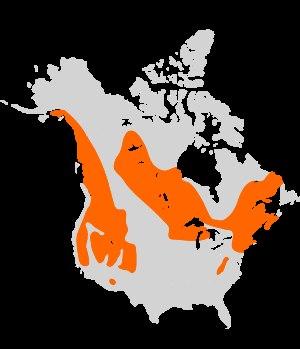
La Musaraigne palustre est une espèce de mammifères de la famille des Soricidae. C'est une grande musaraigne que l'on rencontre dans les milieux aquatiques de l'Amérique du Nord. Elle est de couleur brun noirâtre et argenté.